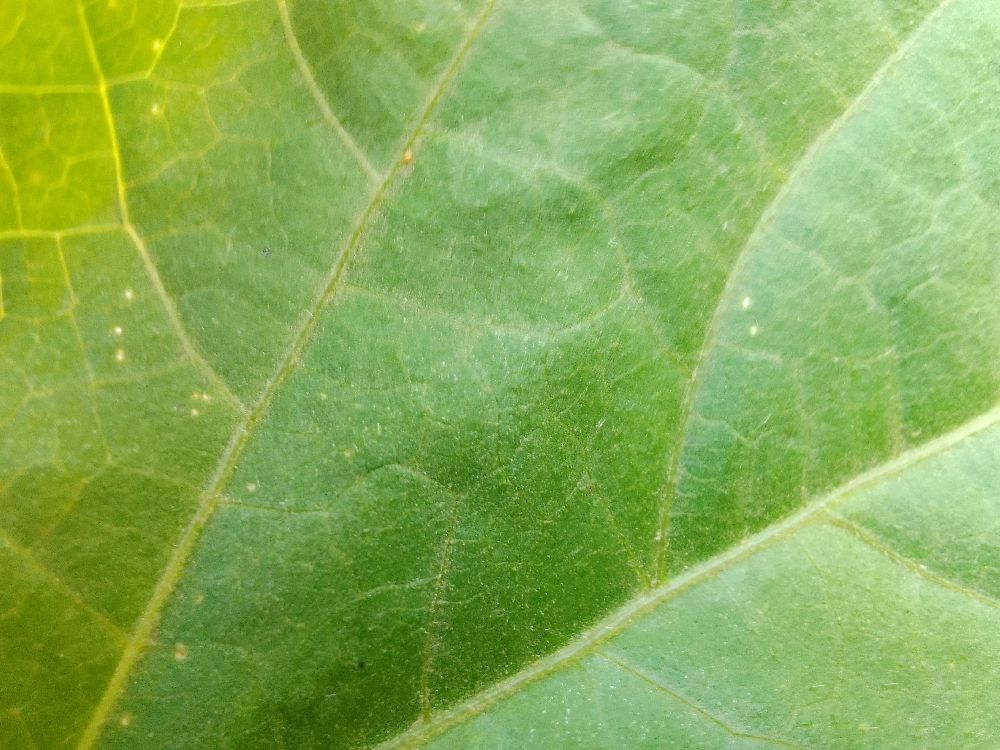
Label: healthy